Communist Party of Nepal (Marxist–Leninist) (1978)

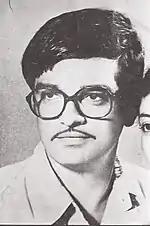
Madan Bhandari, third general secretary of the party

In 1982 a major shift took place. The party abandoned the strategy of armed struggle and opted for mass democratic struggles instead. Mainali was deposed as general secretary, and Jhala Nath Khanal took over the helm. In 1986 the process of reform of CPN (ML) accelerated further, with moderate Madan Bhandari elected general secretary. Barre Sangharsh Samuha and Nepal Workers and Peasants Organisation (D.P. Singh) also merged into the party by 1986.